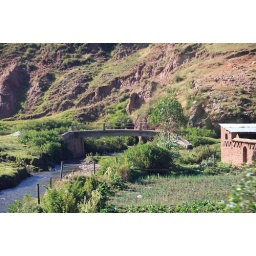
a nice shot of a bridge and house out in the country